Scott Brown (footballer, born May 1985)

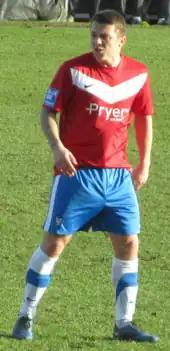
Brown playing for York City in 2012

After leaving Morecambe Brown had a brief trial spell at Wrexham, before signing for Conference Premier club Fleetwood Town on 8 August 2011, on a contract lasting until 2 January 2012. He made nine appearances for the club before leaving when his contract expired. He signed for another Conference Premier, York City, on 6 January 2012 on a contract until the end of 2011–12. He entered the 2012 Conference Premier play-off final at Wembley Stadium on 20 May as a 37th-minute substitute, with York going on to win 2–1, meaning the club returned to the Football League after an eight-year absence with promotion to League Two. Brown finished the season with 10 appearances for York before being released by the club.